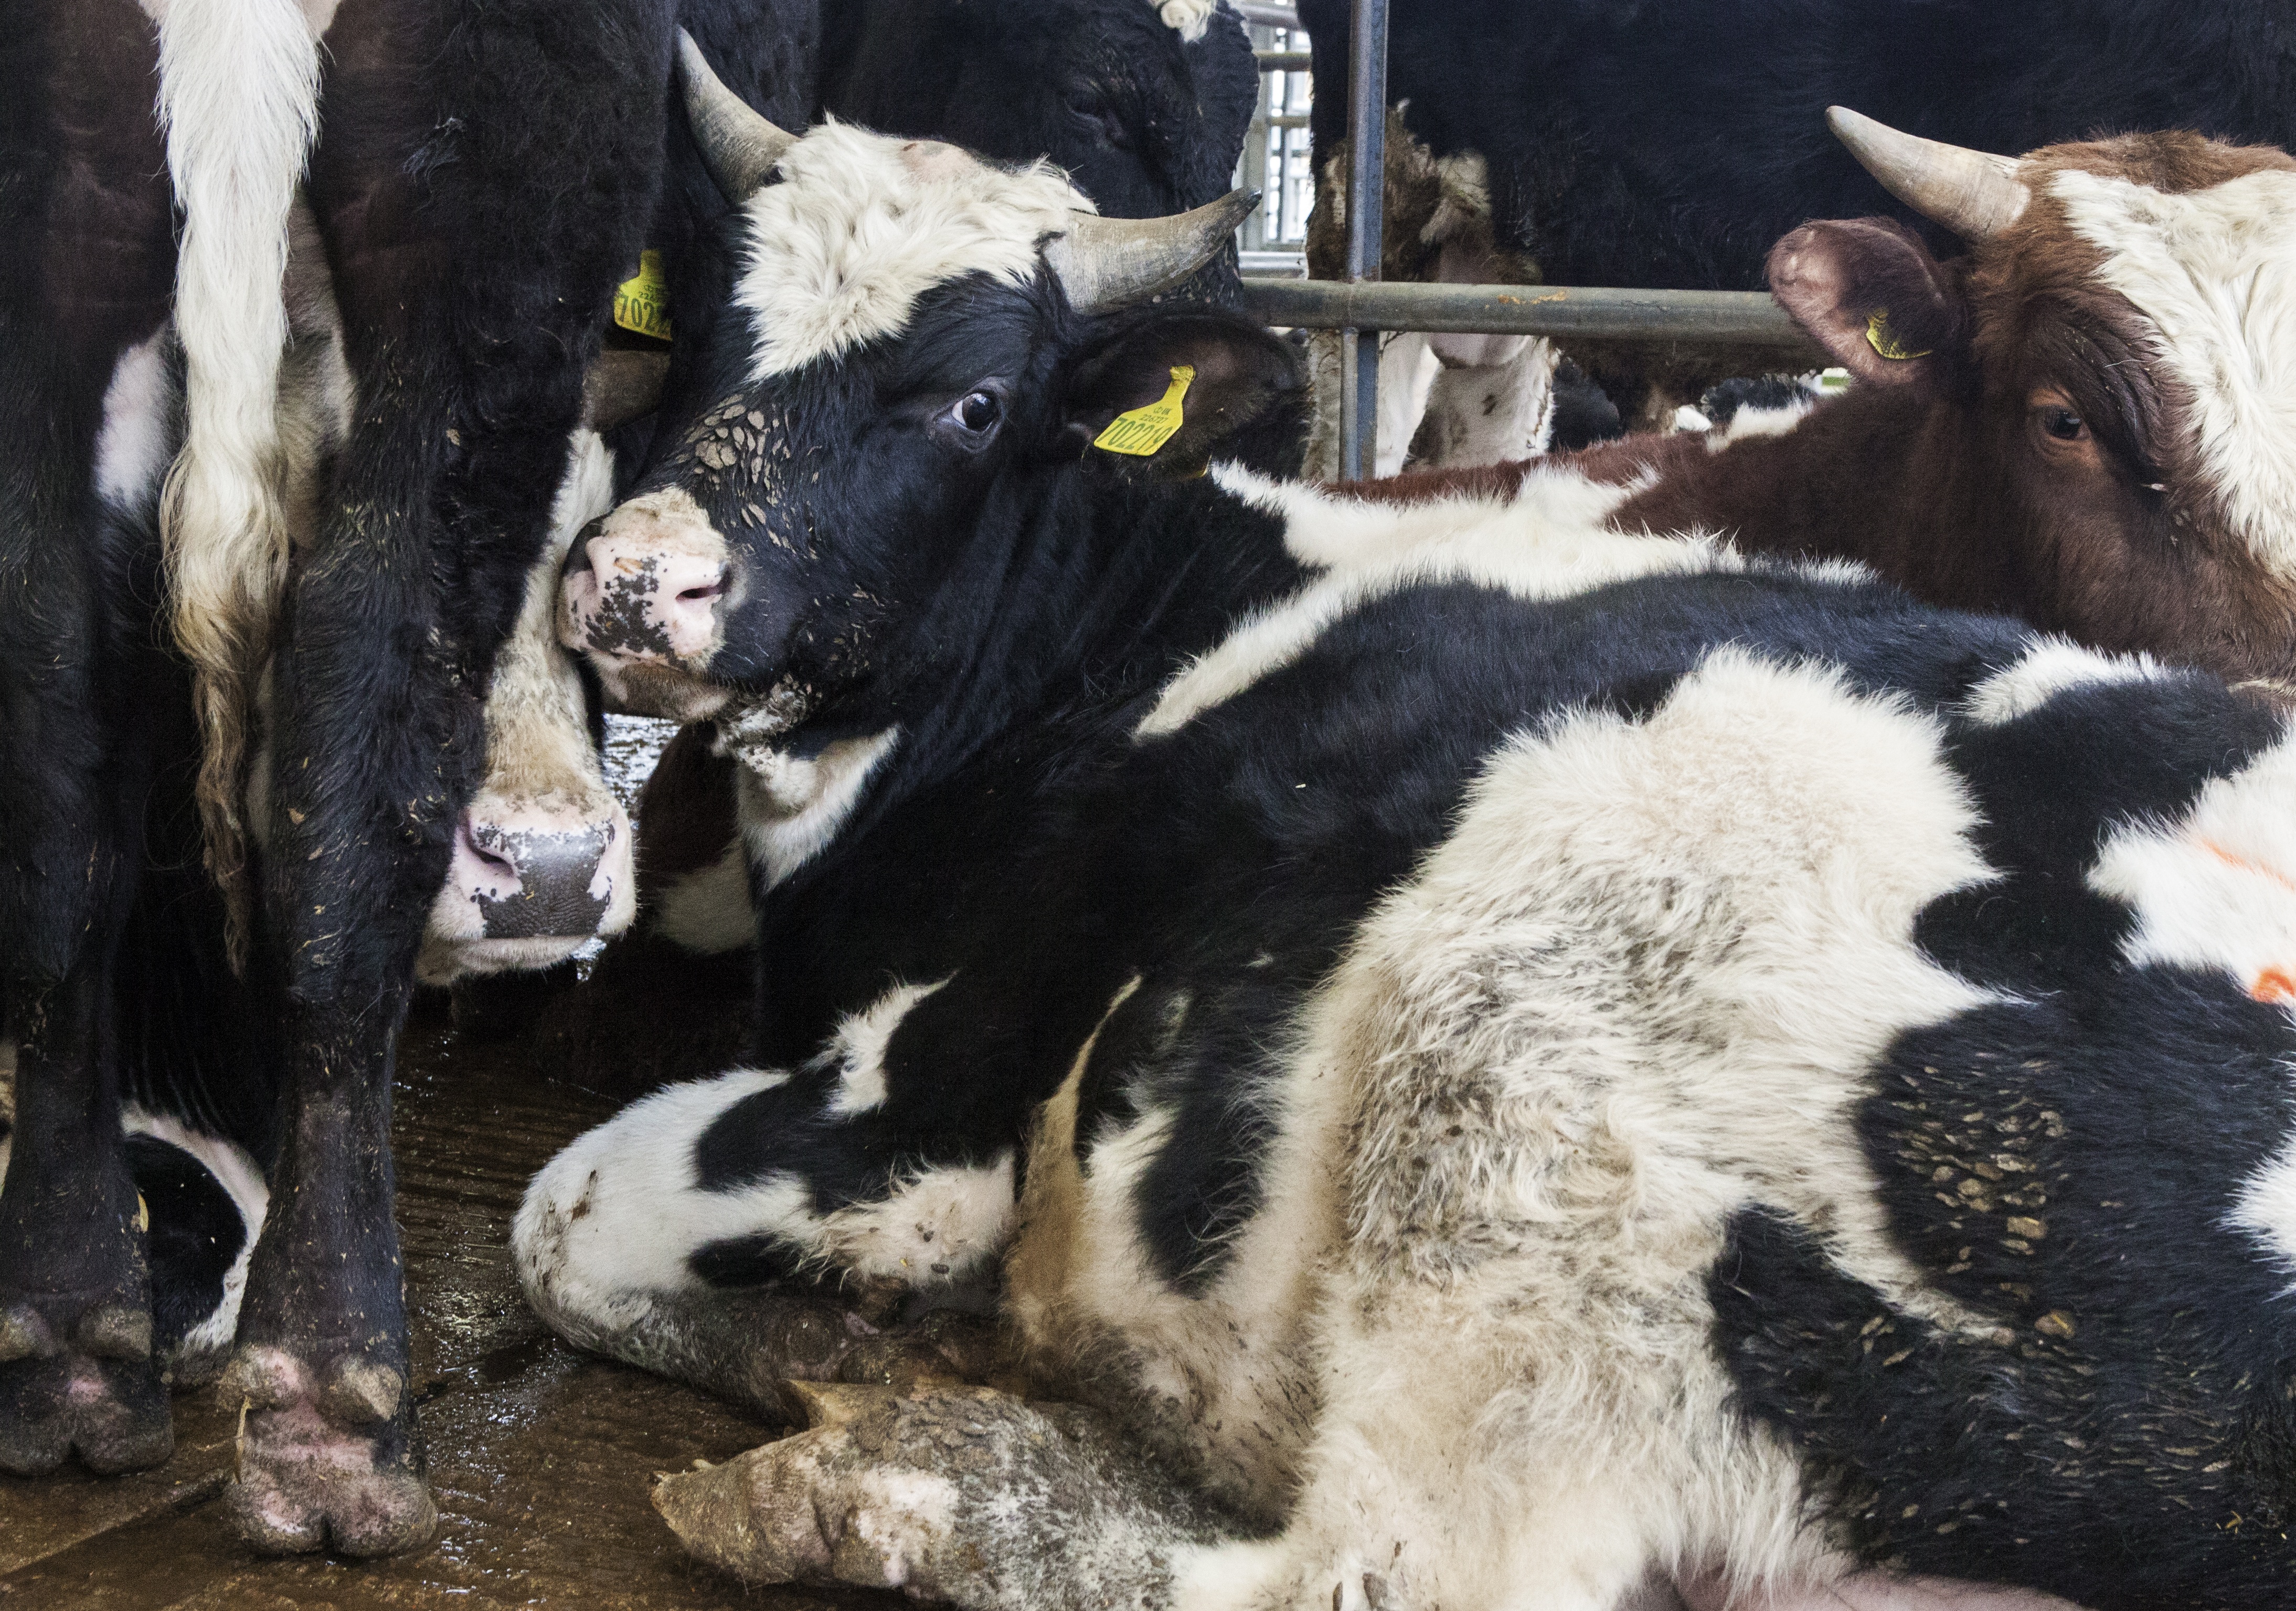
farm, animal, rural, cattle, farming, pasture, livestock, mammal, market, agriculture, milk, calf, farmer, agricultural, cows, vertebrate, dairy, dairy cow, cattle like mammal, cow goat family